Ian Fyfe (British journalist)

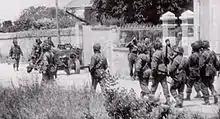

The enlisted paratrooper, Geoff Fuller, survived the impact. He recounted the crash details to an officer investigating the status of Sergant Ockwell, one of the pilots, who was also listed as missing in action. Fuller believed he had been sitting next to Fyfe in the glider. He recalled waking from a period of unconsciousness. He saw Fyfe had been pinned by the Jeep and saw him die within about 10 minutes. Fuller, who had been injured in the crash, managed to crawl to a nearby ditch. He witnessed German troops arrive soon after dawn to machine gun the glider and a later party came to recover the bodies. The attack on Merville Gun Battery went ahead on 6 June. Only 150 of the assigned 600 men arrived to take part in the attack and around half of those who did were killed. The gun battery was taken but many of its crew survived and were back in action by the following day after the paratroopers withdrew. A second attack on 7 June failed to disable it and it remained in operation until August 1944.